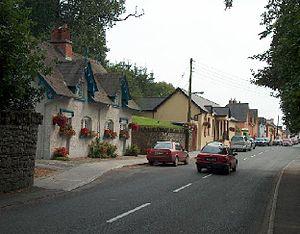
Moynalty est un village au nord-ouest du comté de Meath, en Irlande.